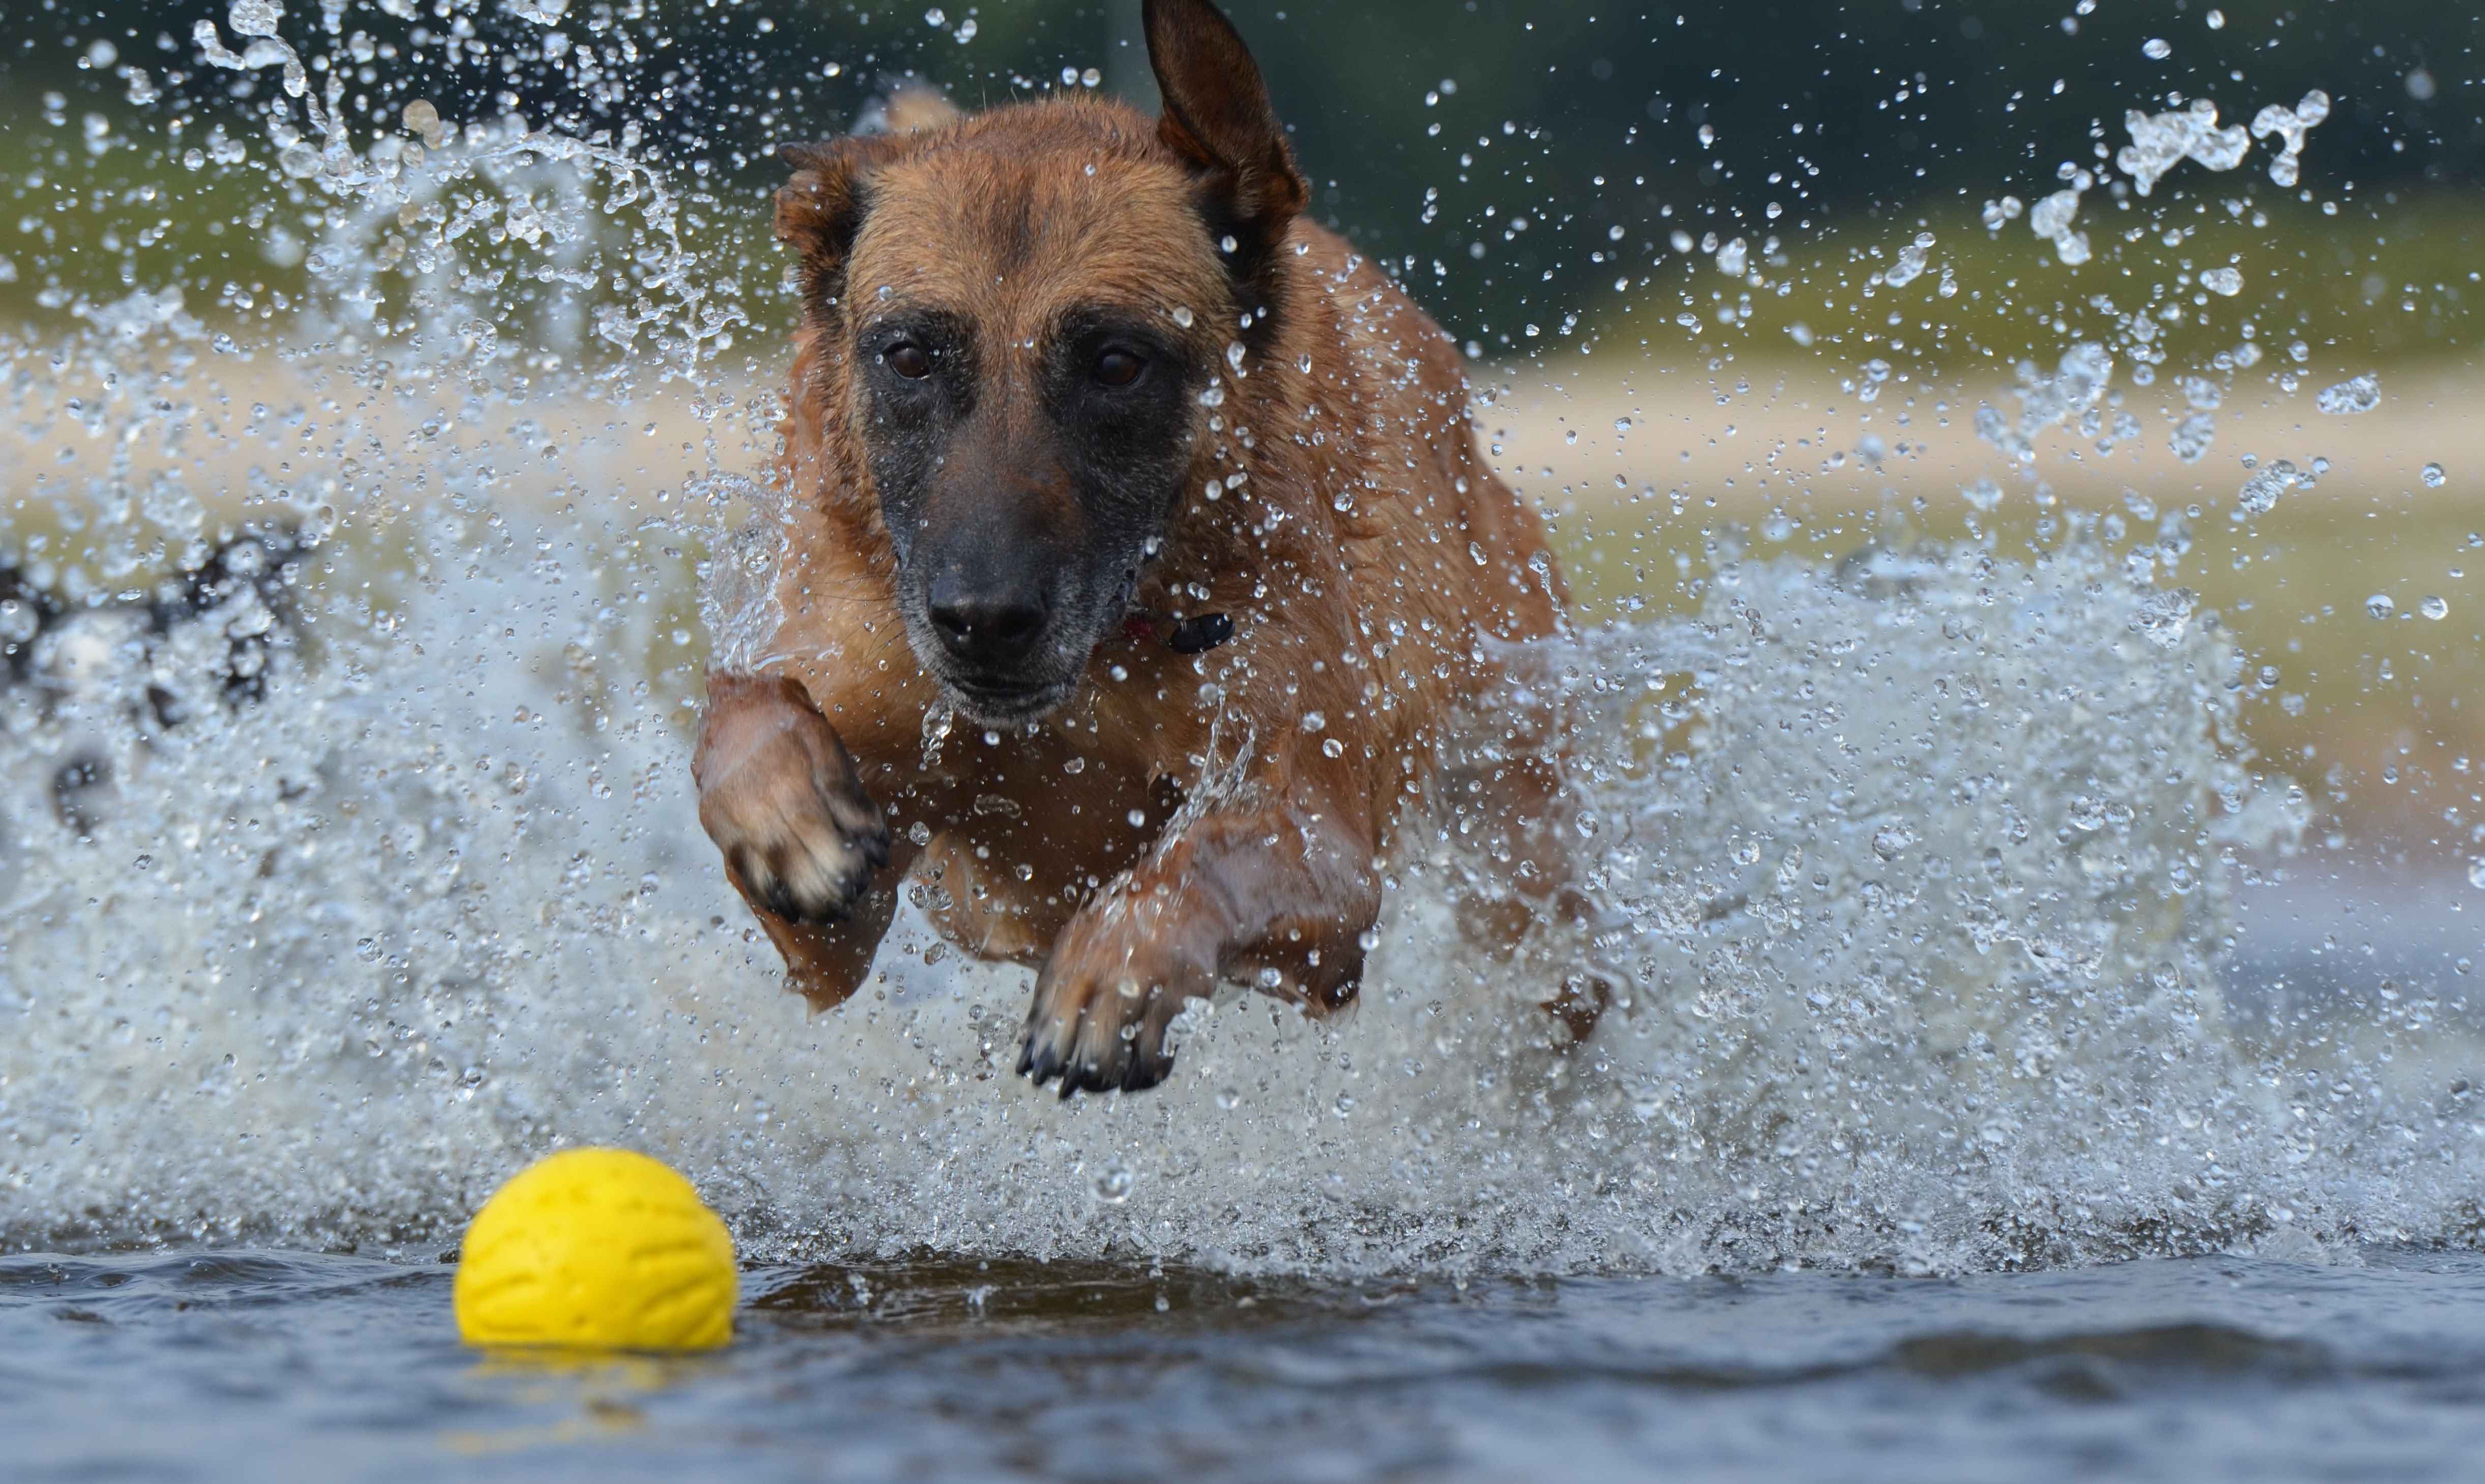
water, dog, jump, summer, mammal, ball, vertebrate, motion recording, malinois, dog like mammal